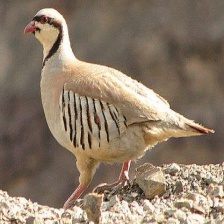
Species: CHUKAR PARTRIDGE
Scientific name: ALECTORIS CHUKAR
ImageNet parent category: partridge